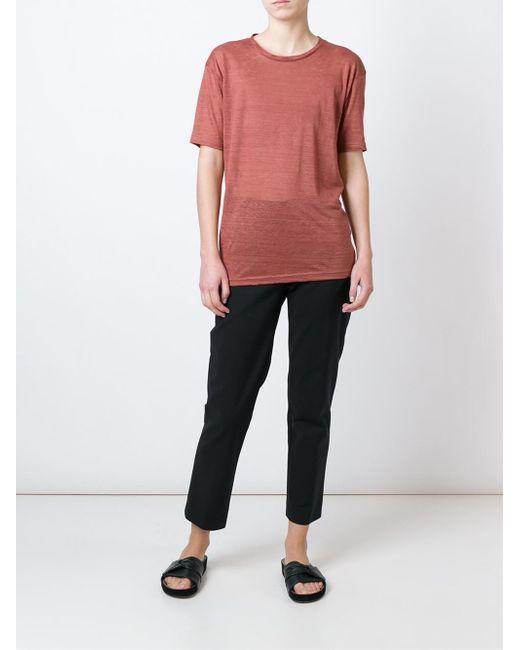
braunes lässiges Kurzarmhemd, weiches Material